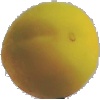
Label: Peach 2